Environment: real
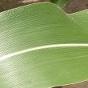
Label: healthy